Point groups in four dimensions

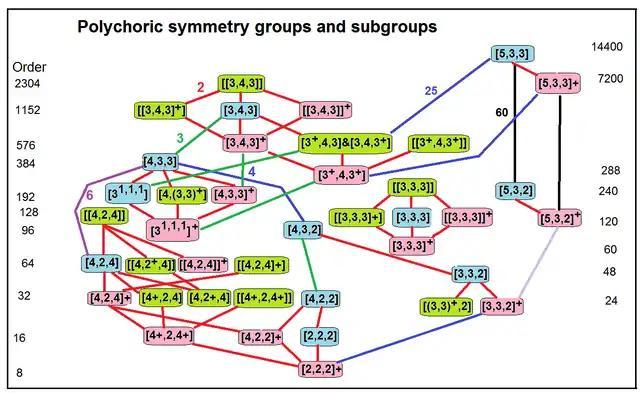
A hierarchy of 4D point groups and some subgroups. Vertical positioning is grouped by order. Blue, green, and pink colors show reflectional, hybrid, and rotational groups.

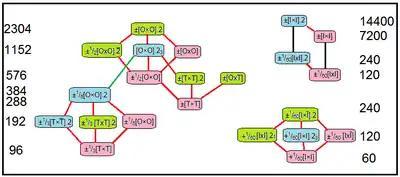
Some 4D point groups in Conway's notation

In geometry, a point group in four dimensions is an isometry group in four dimensions that leaves the origin fixed, or correspondingly, an isometry group of a 3-sphere.